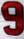
Number: 9